PZL.43

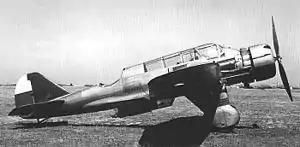

The PZL.43 was a Polish light bomber and reconnaissance aircraft designed in the mid-1930s by PZL in Warsaw. It was a development of the PZL.23 Karaś. Its main user was the Bulgarian Airforce who called it the Chaika (Чайка, "gull").